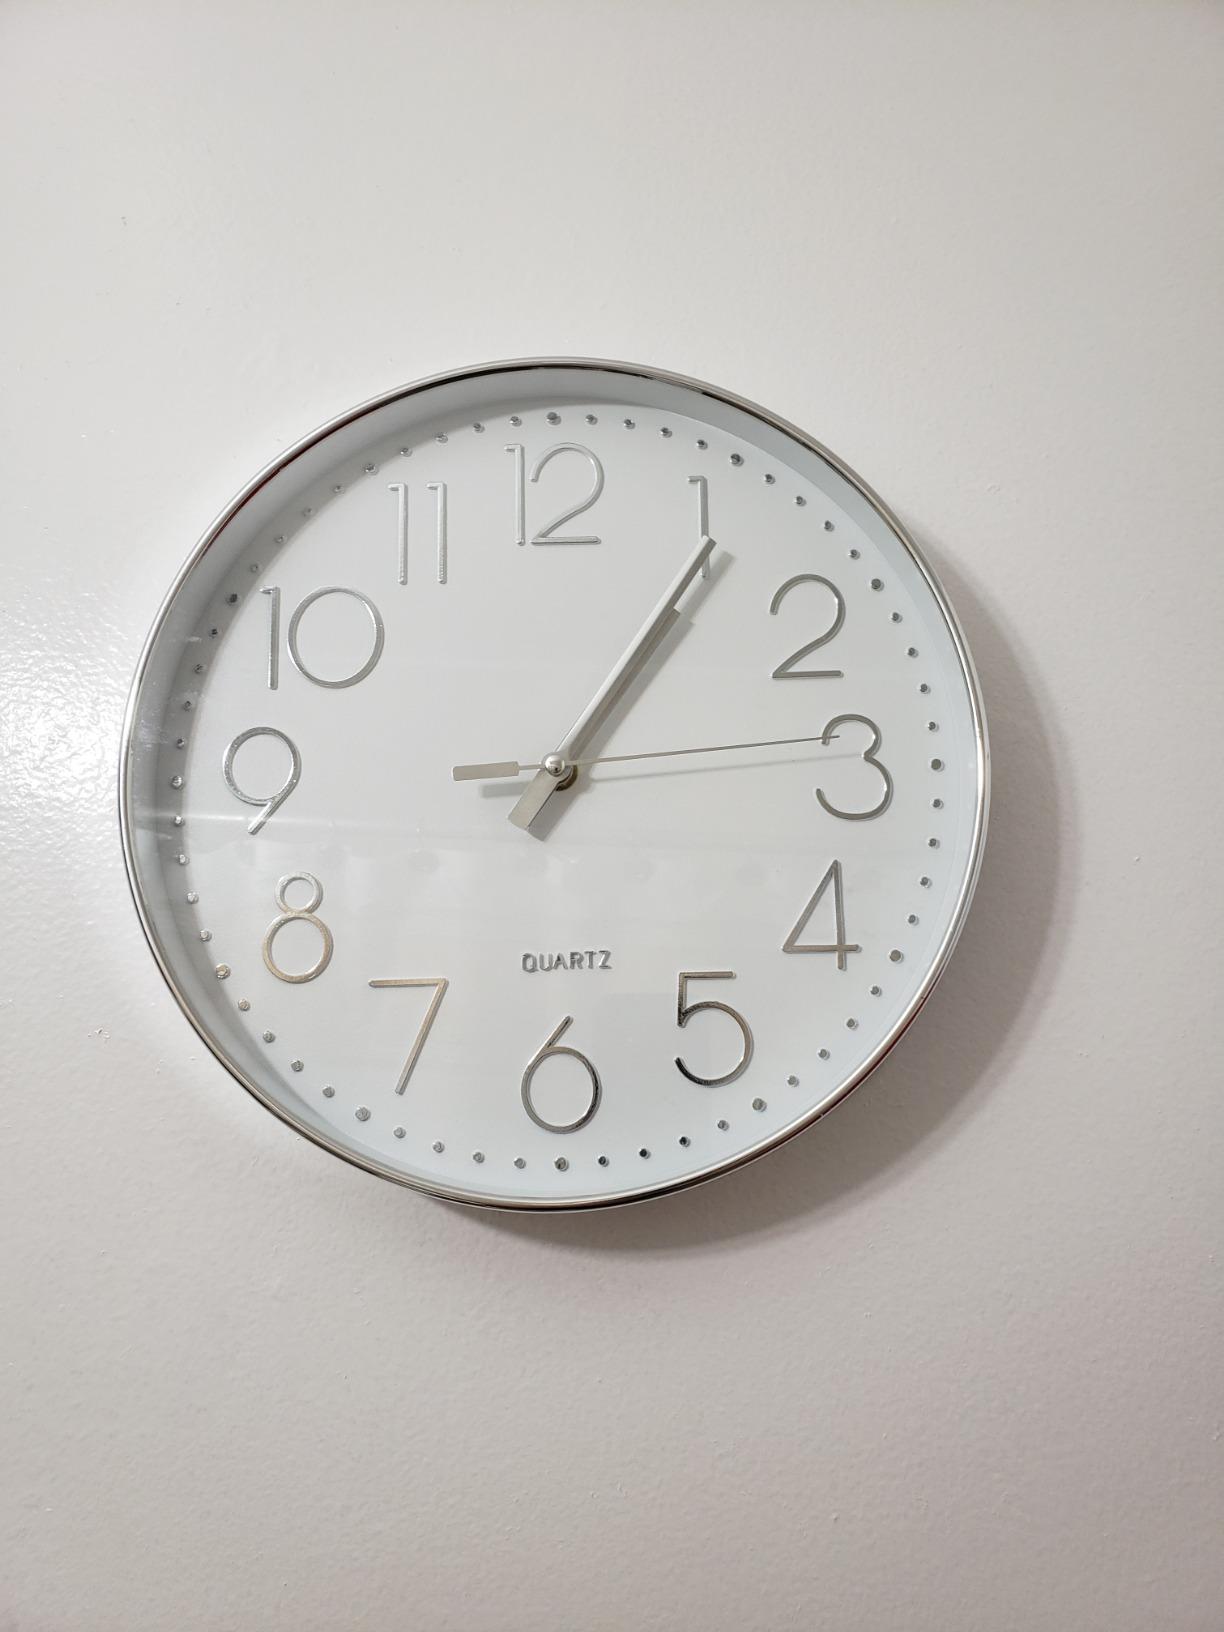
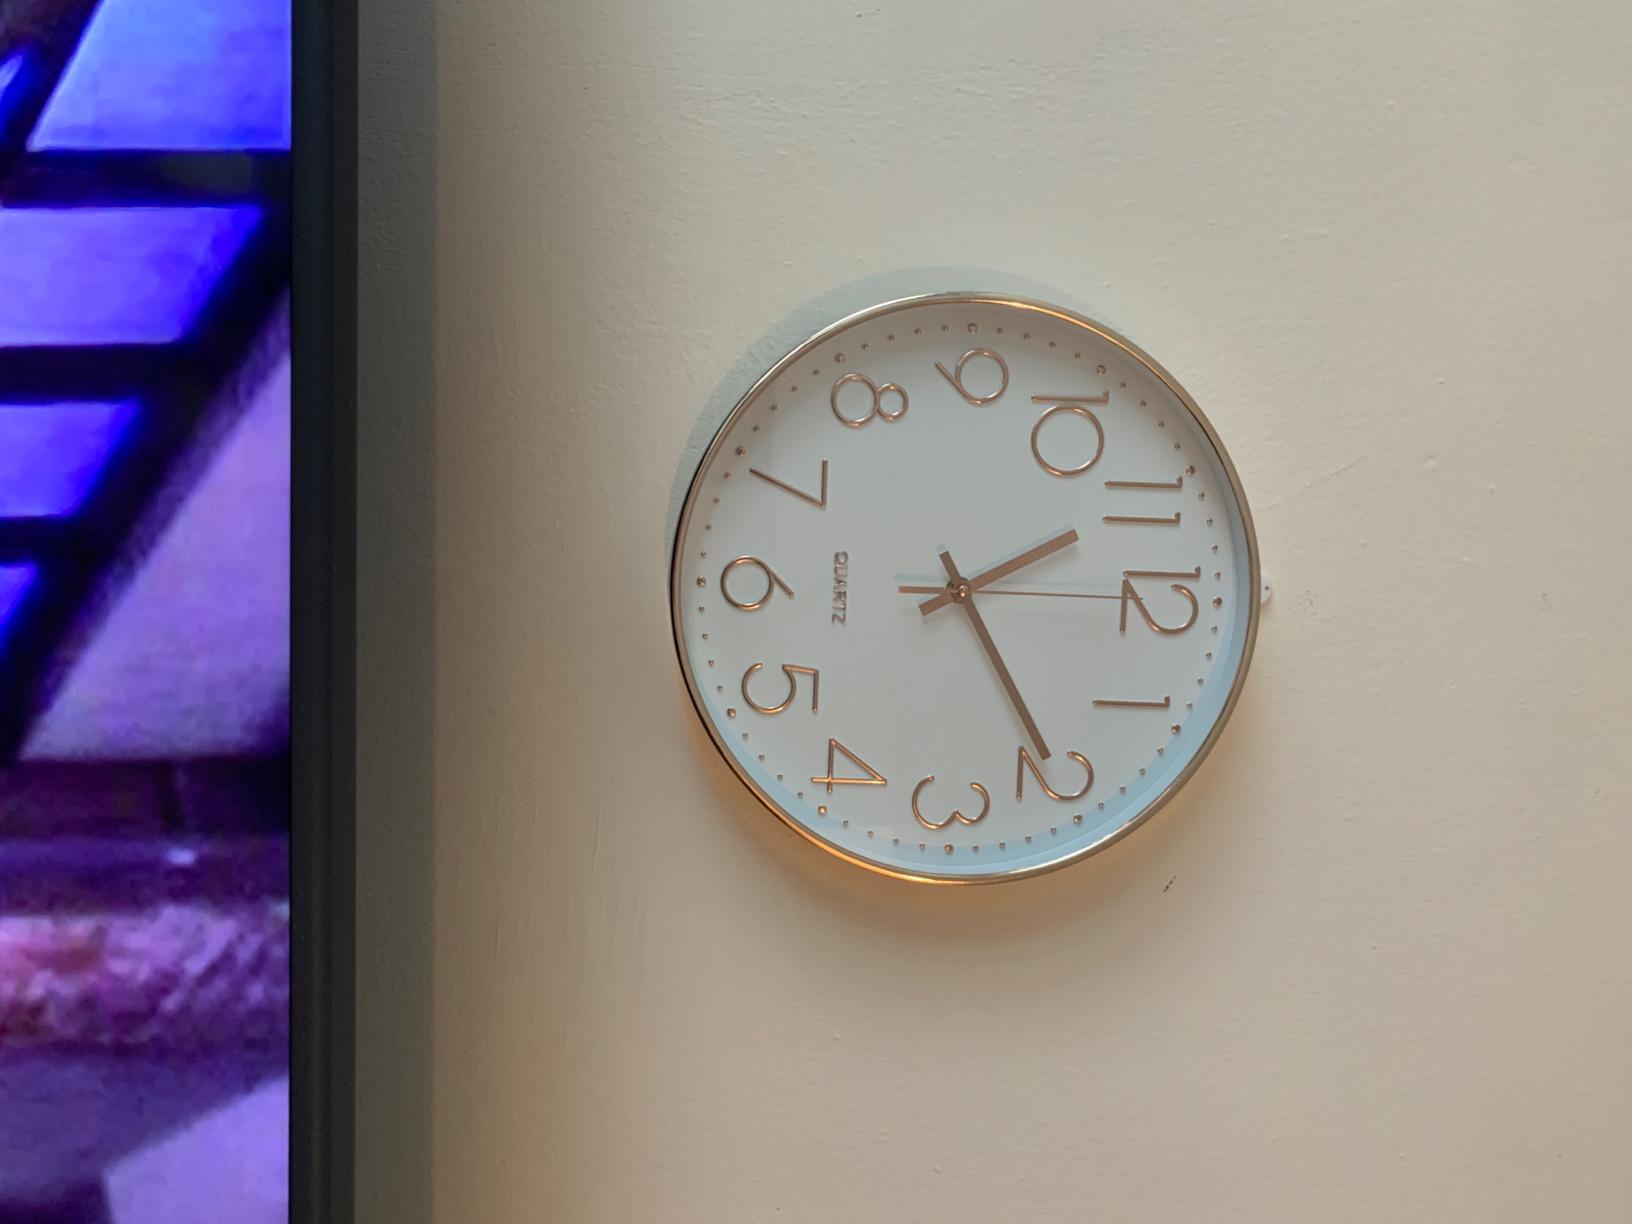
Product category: clock
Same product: no